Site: brandenburg
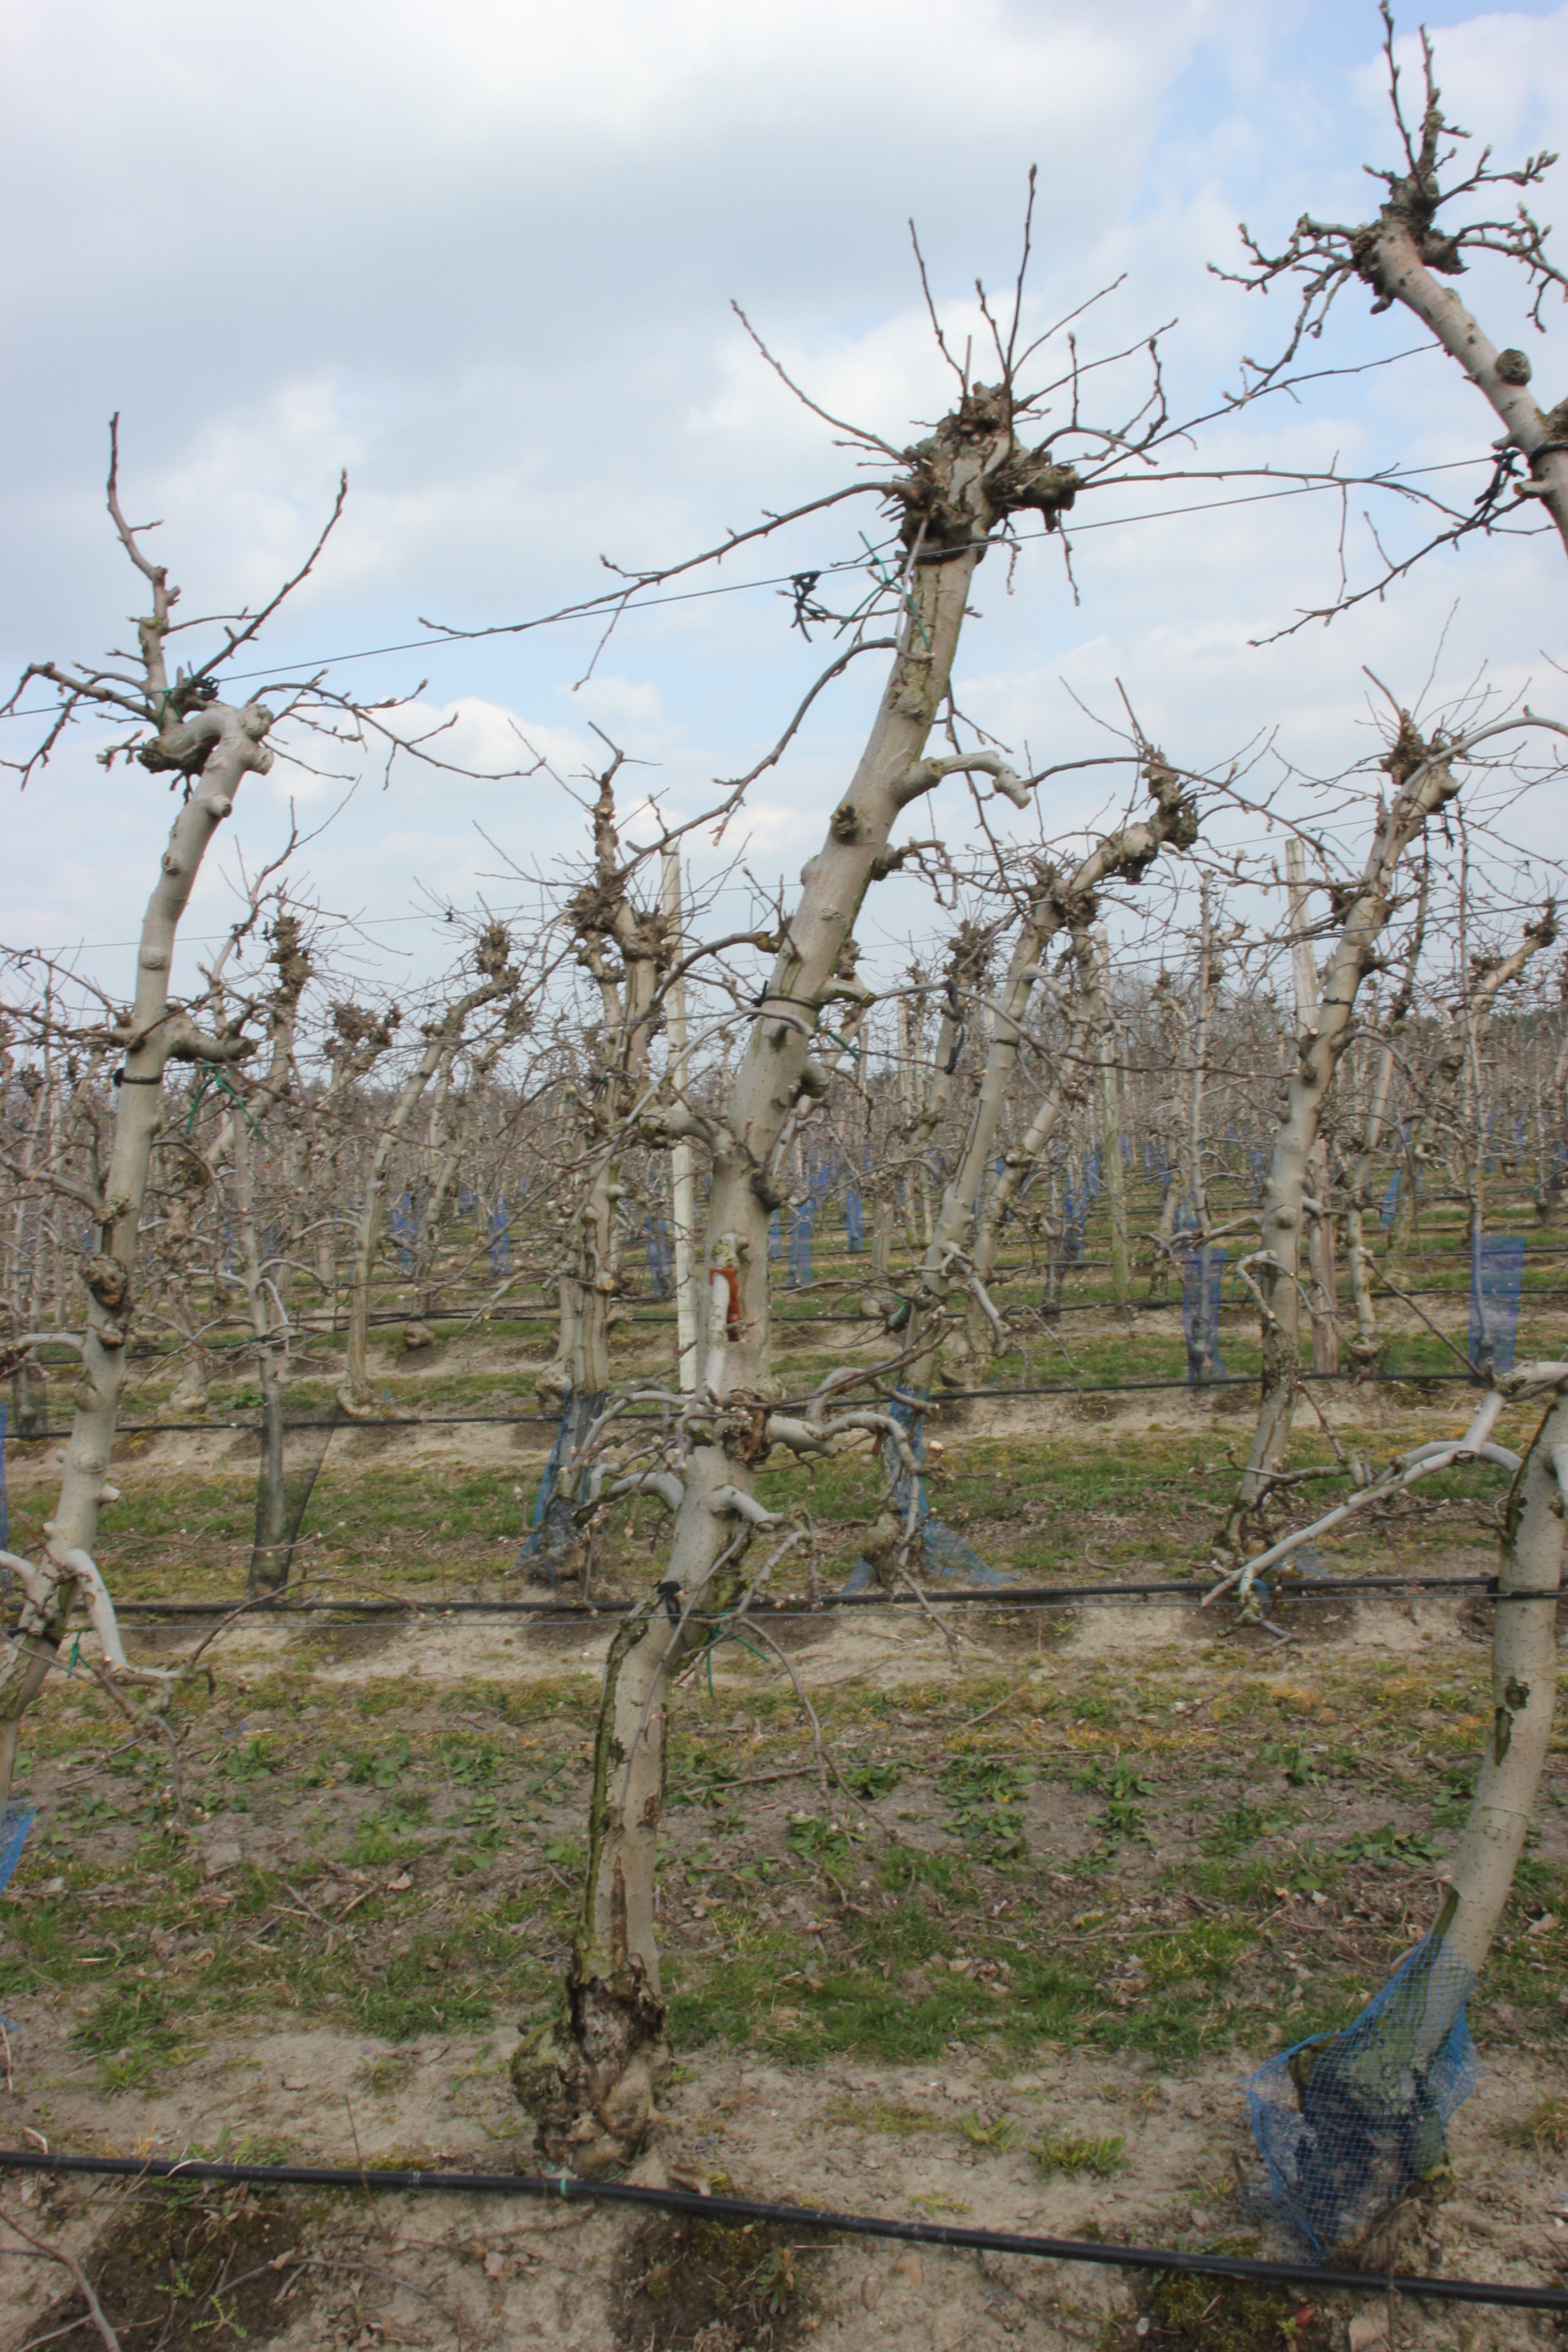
Growth stage (BBCH 03): Bud development